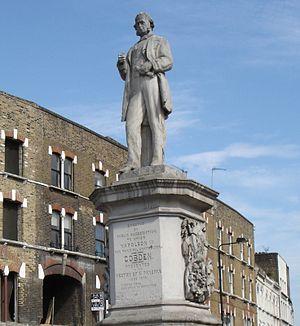
Le libre-échange est un principe visant à favoriser le développement du commerce international en supprimant les barrières nationales tarifaires et non tarifaires susceptibles de restreindre l'importation des biens et des services. Au sens strict, la notion ne s'étend pas aux mouvements de travailleurs ou de capitaux. Il s'oppose au protectionnisme et au mercantilisme.
Richard Cobden fut en même temps un industriel britannique et un homme d'État radical et libéral, associé à John Bright dans l’élaboration de l'Anti-Corn Law League.